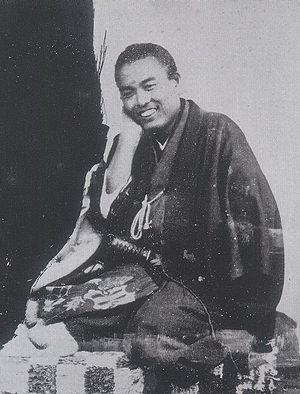
Nakaoka Shintarō est un samouraï japonais de la période du Bakumatsu qui fut proche de Sakamoto Ryōma dans le mouvement anti-shogunat.